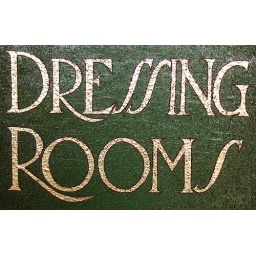
Love the fashionable lettering on this sign from the 1930's in the bath house at Hearst Castle, San Simeon, CA.